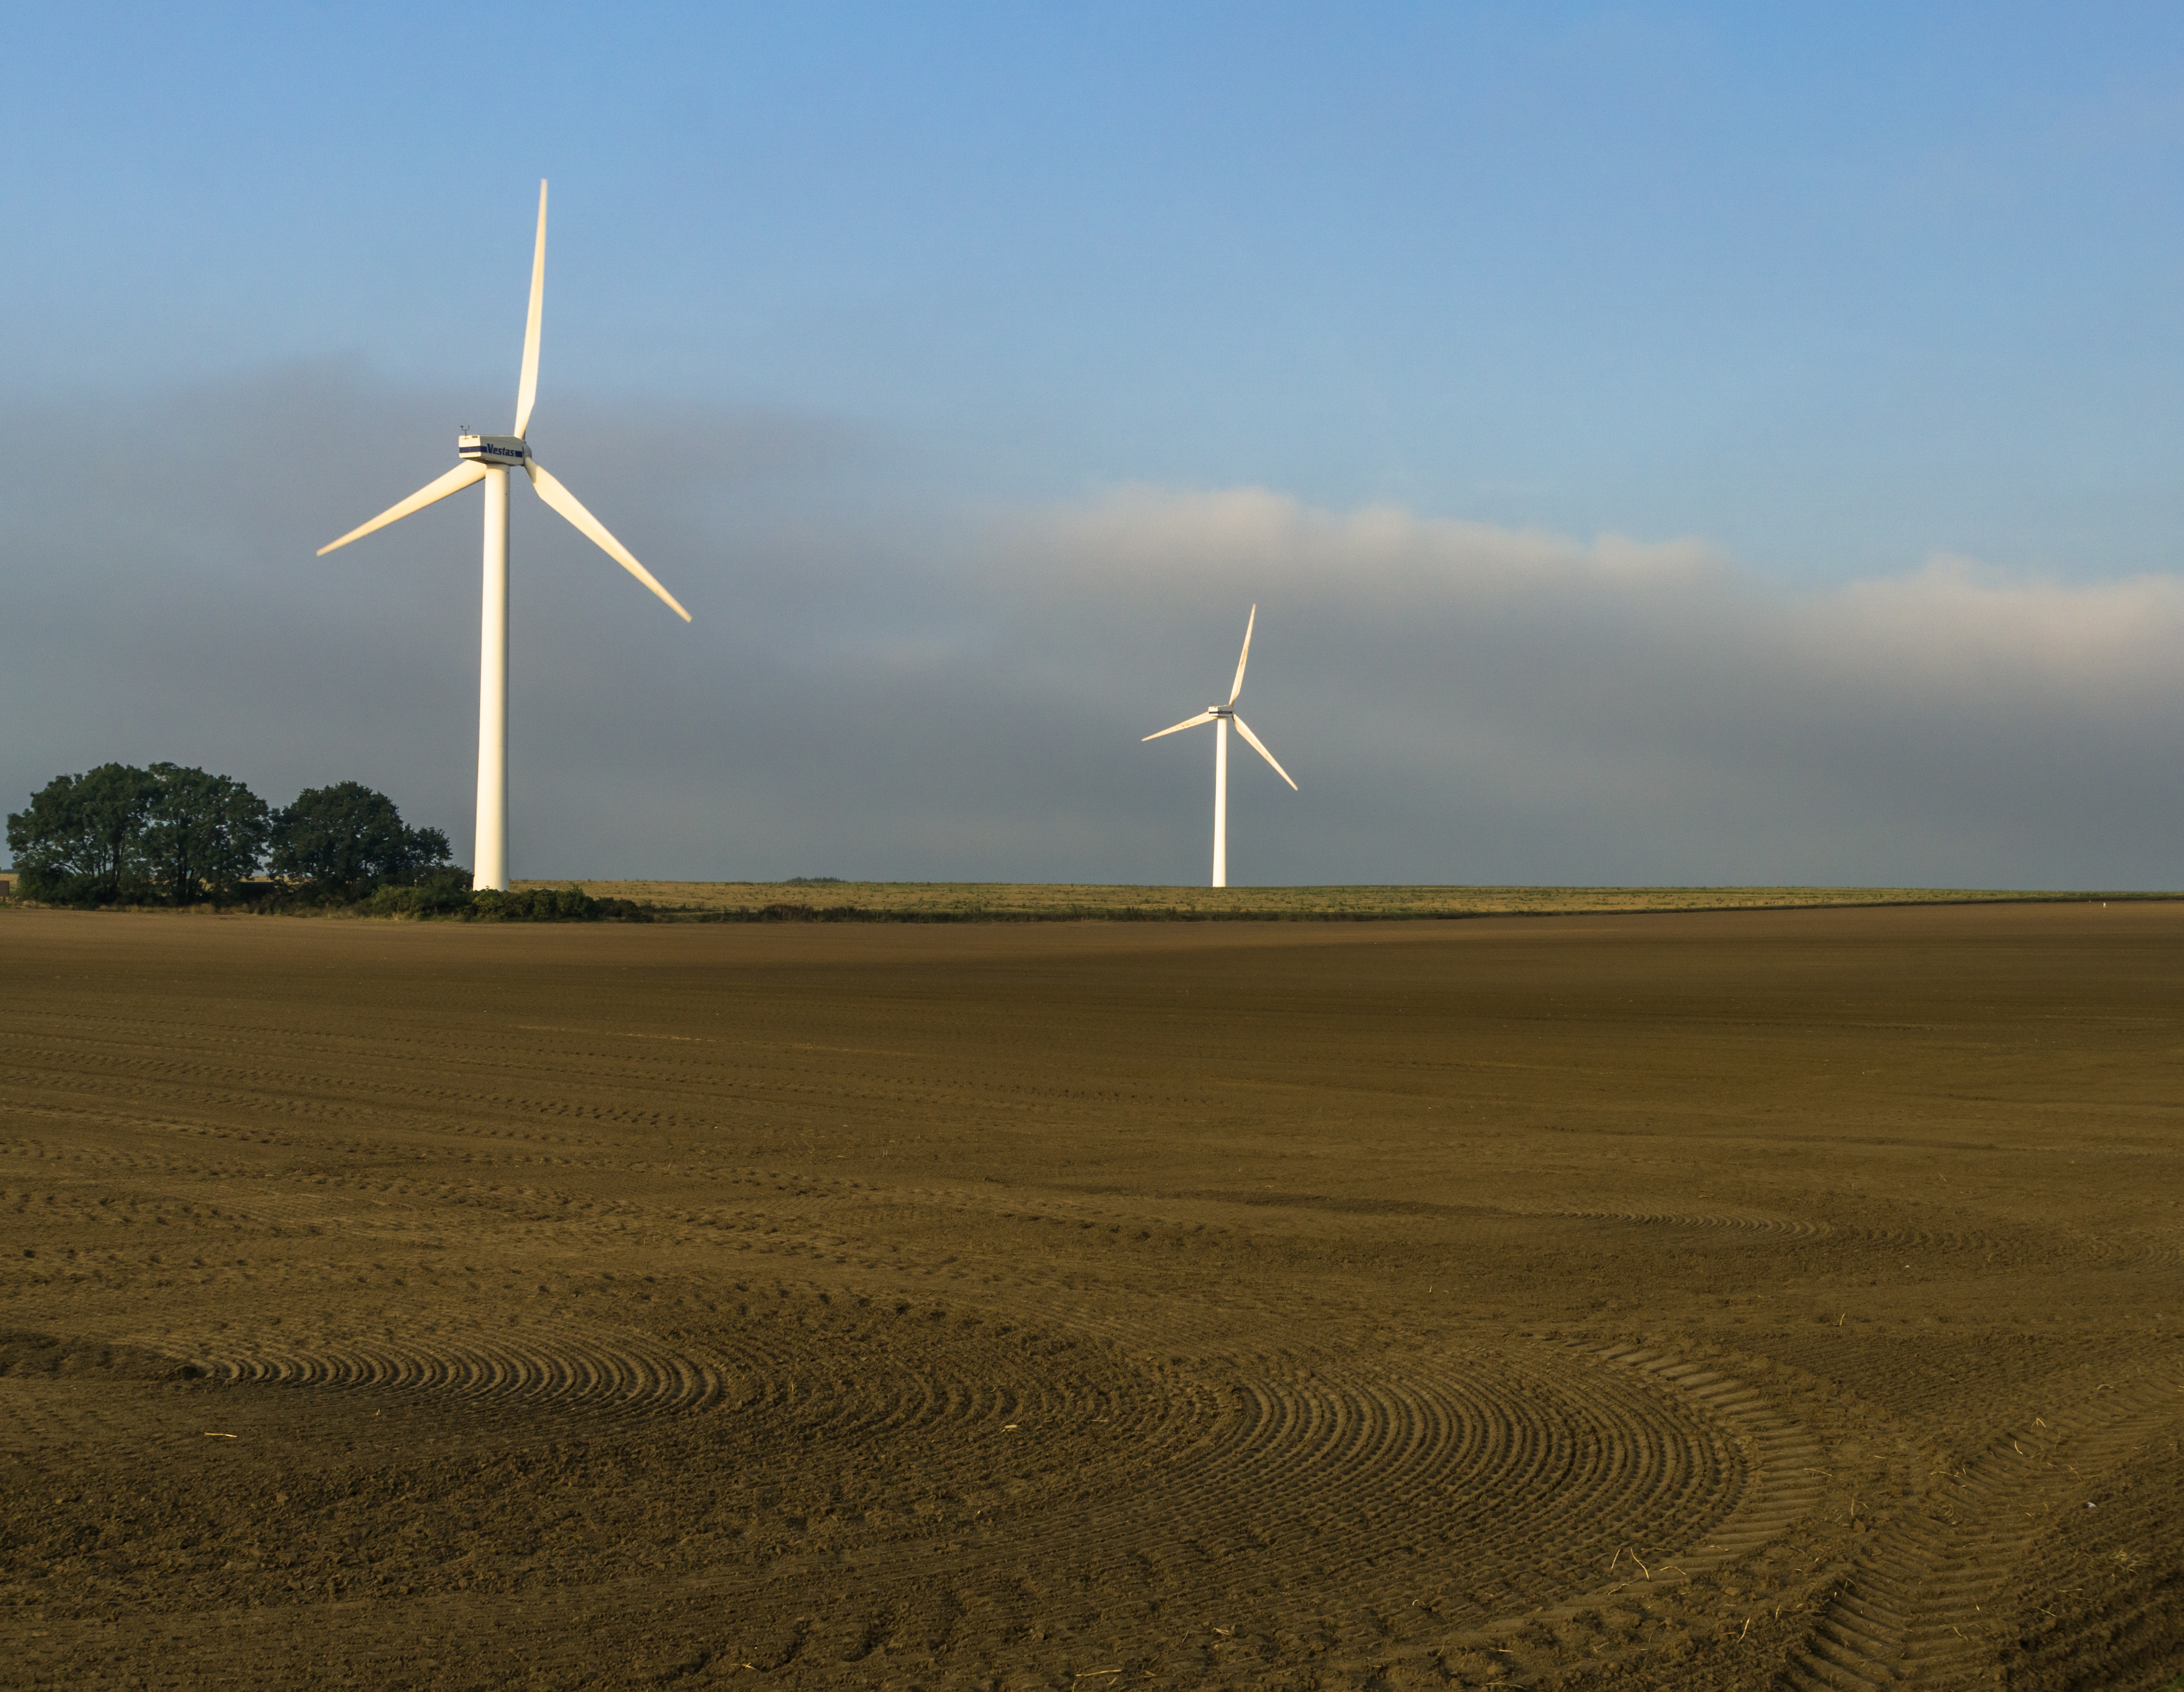
landscape, sky, field, prairie, windmill, wind, brown, machine, blue, wind turbine, plain, energy, grassland, wind farm, power generation, windr der